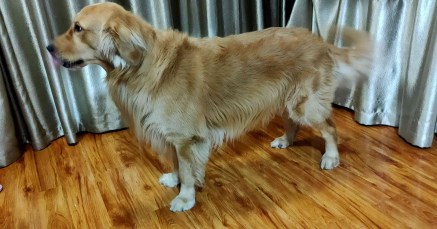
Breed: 5355-n000126-golden_retriever